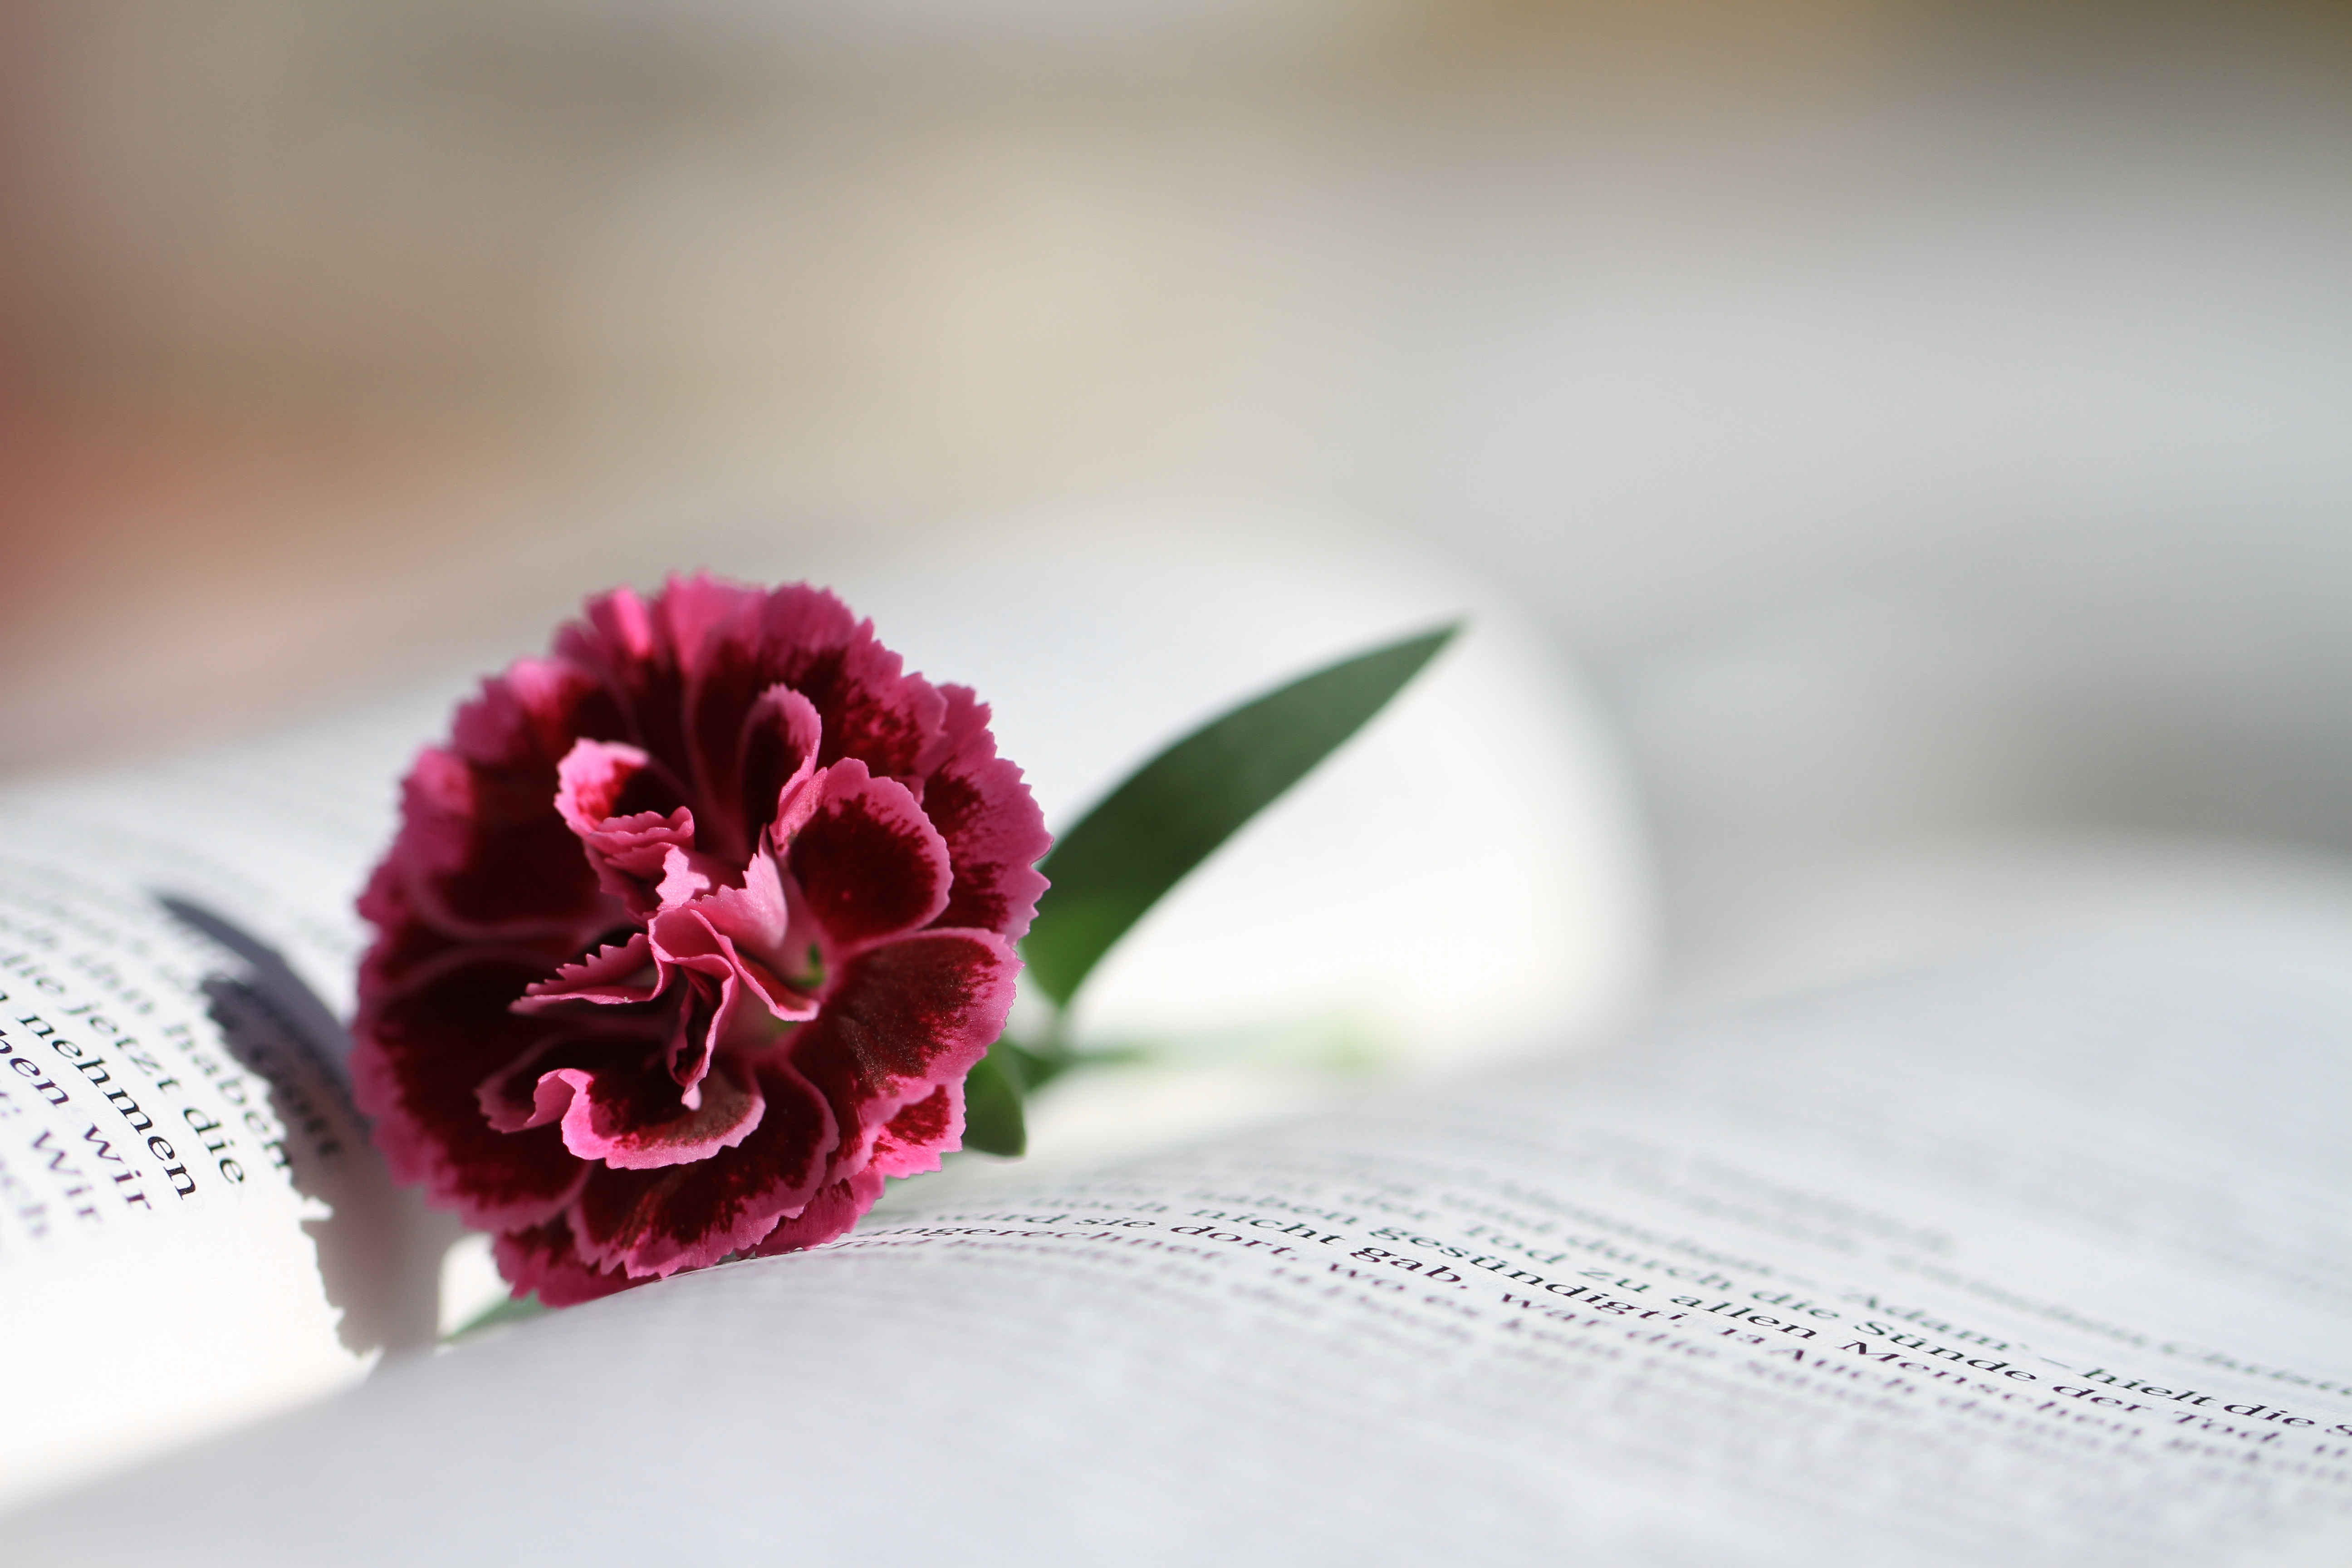
blossom, book, read, plant, photography, flower, petal, bloom, summer, red, religion, christian, pink, flora, bible, close up, christianity, believe, macro photography, word of god, flowering plant, flower bouquet, land plant